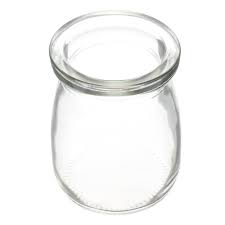
Waste category: glass